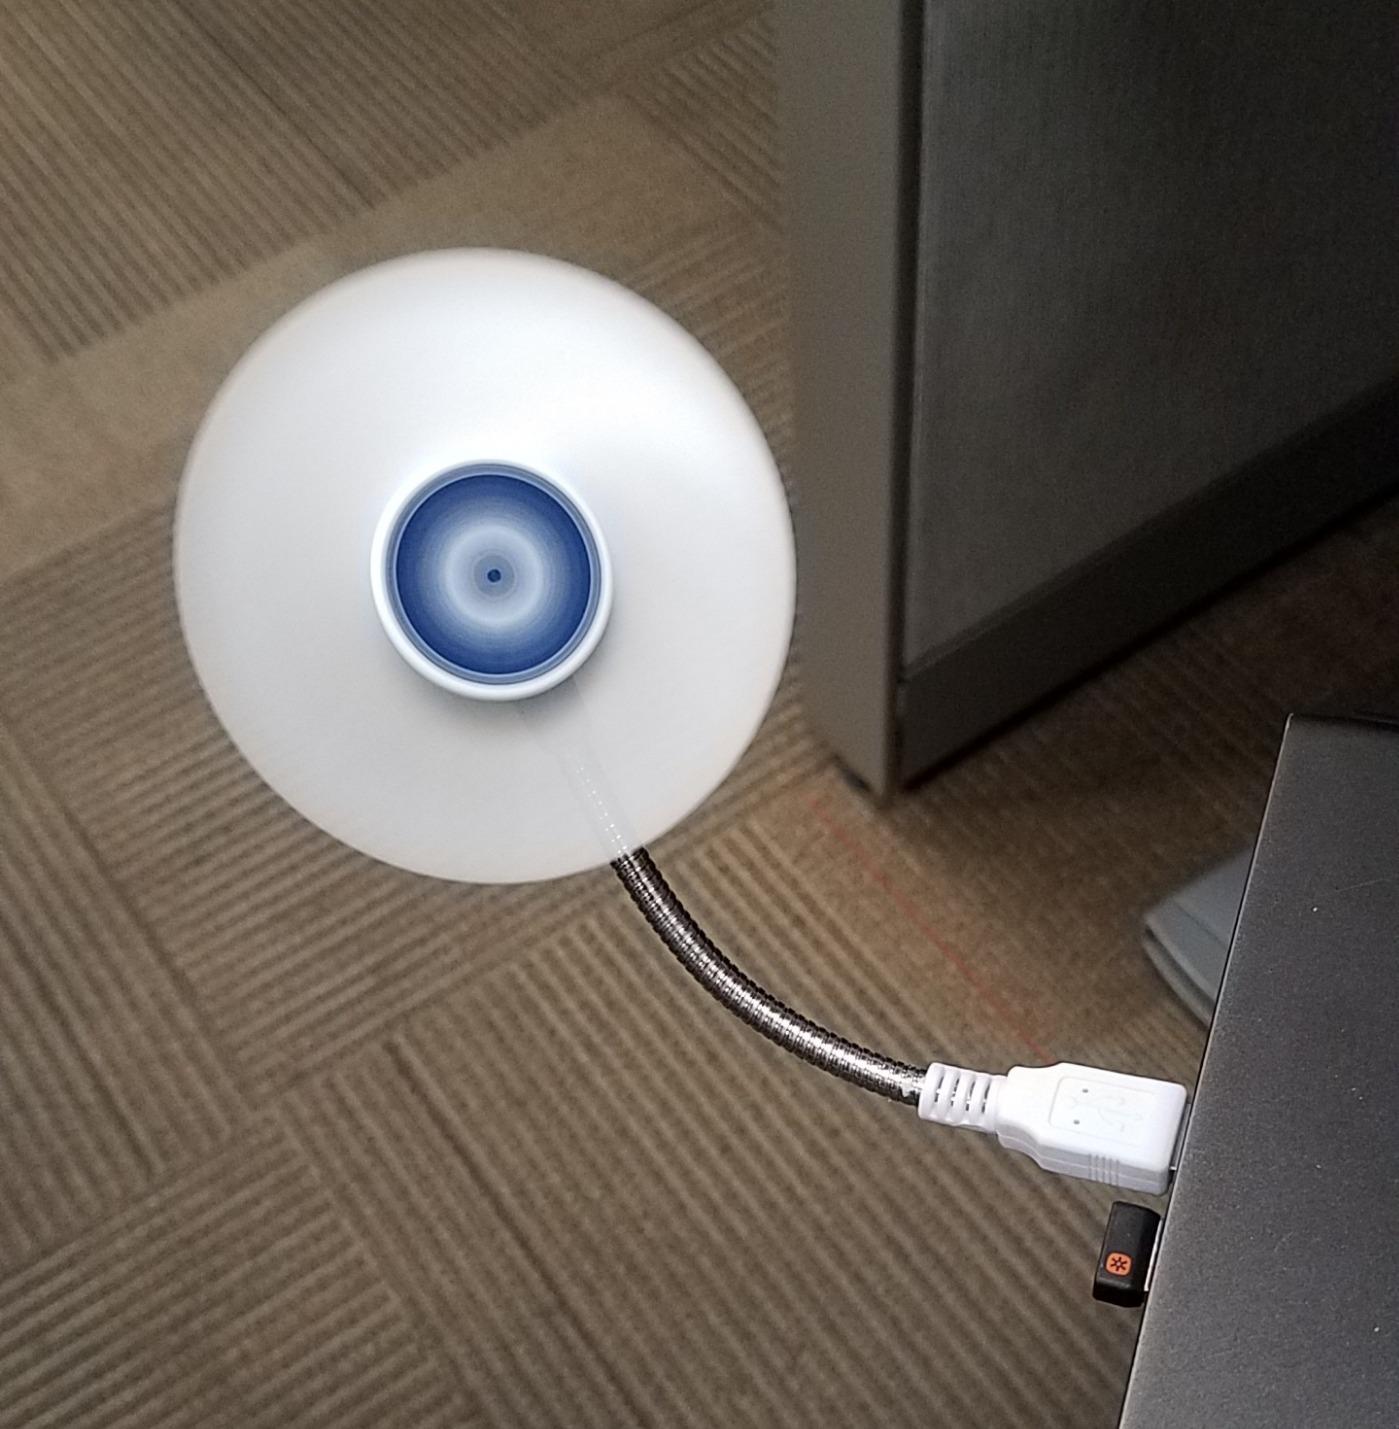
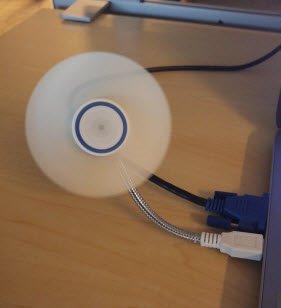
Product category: fan
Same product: yes